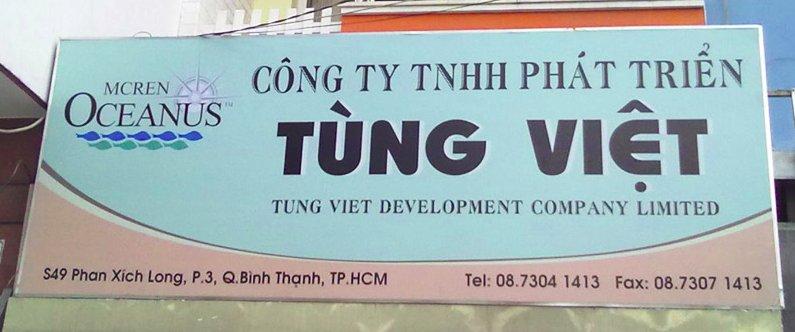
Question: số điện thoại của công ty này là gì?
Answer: số điện thoại của công ty này là 08 73 041 413